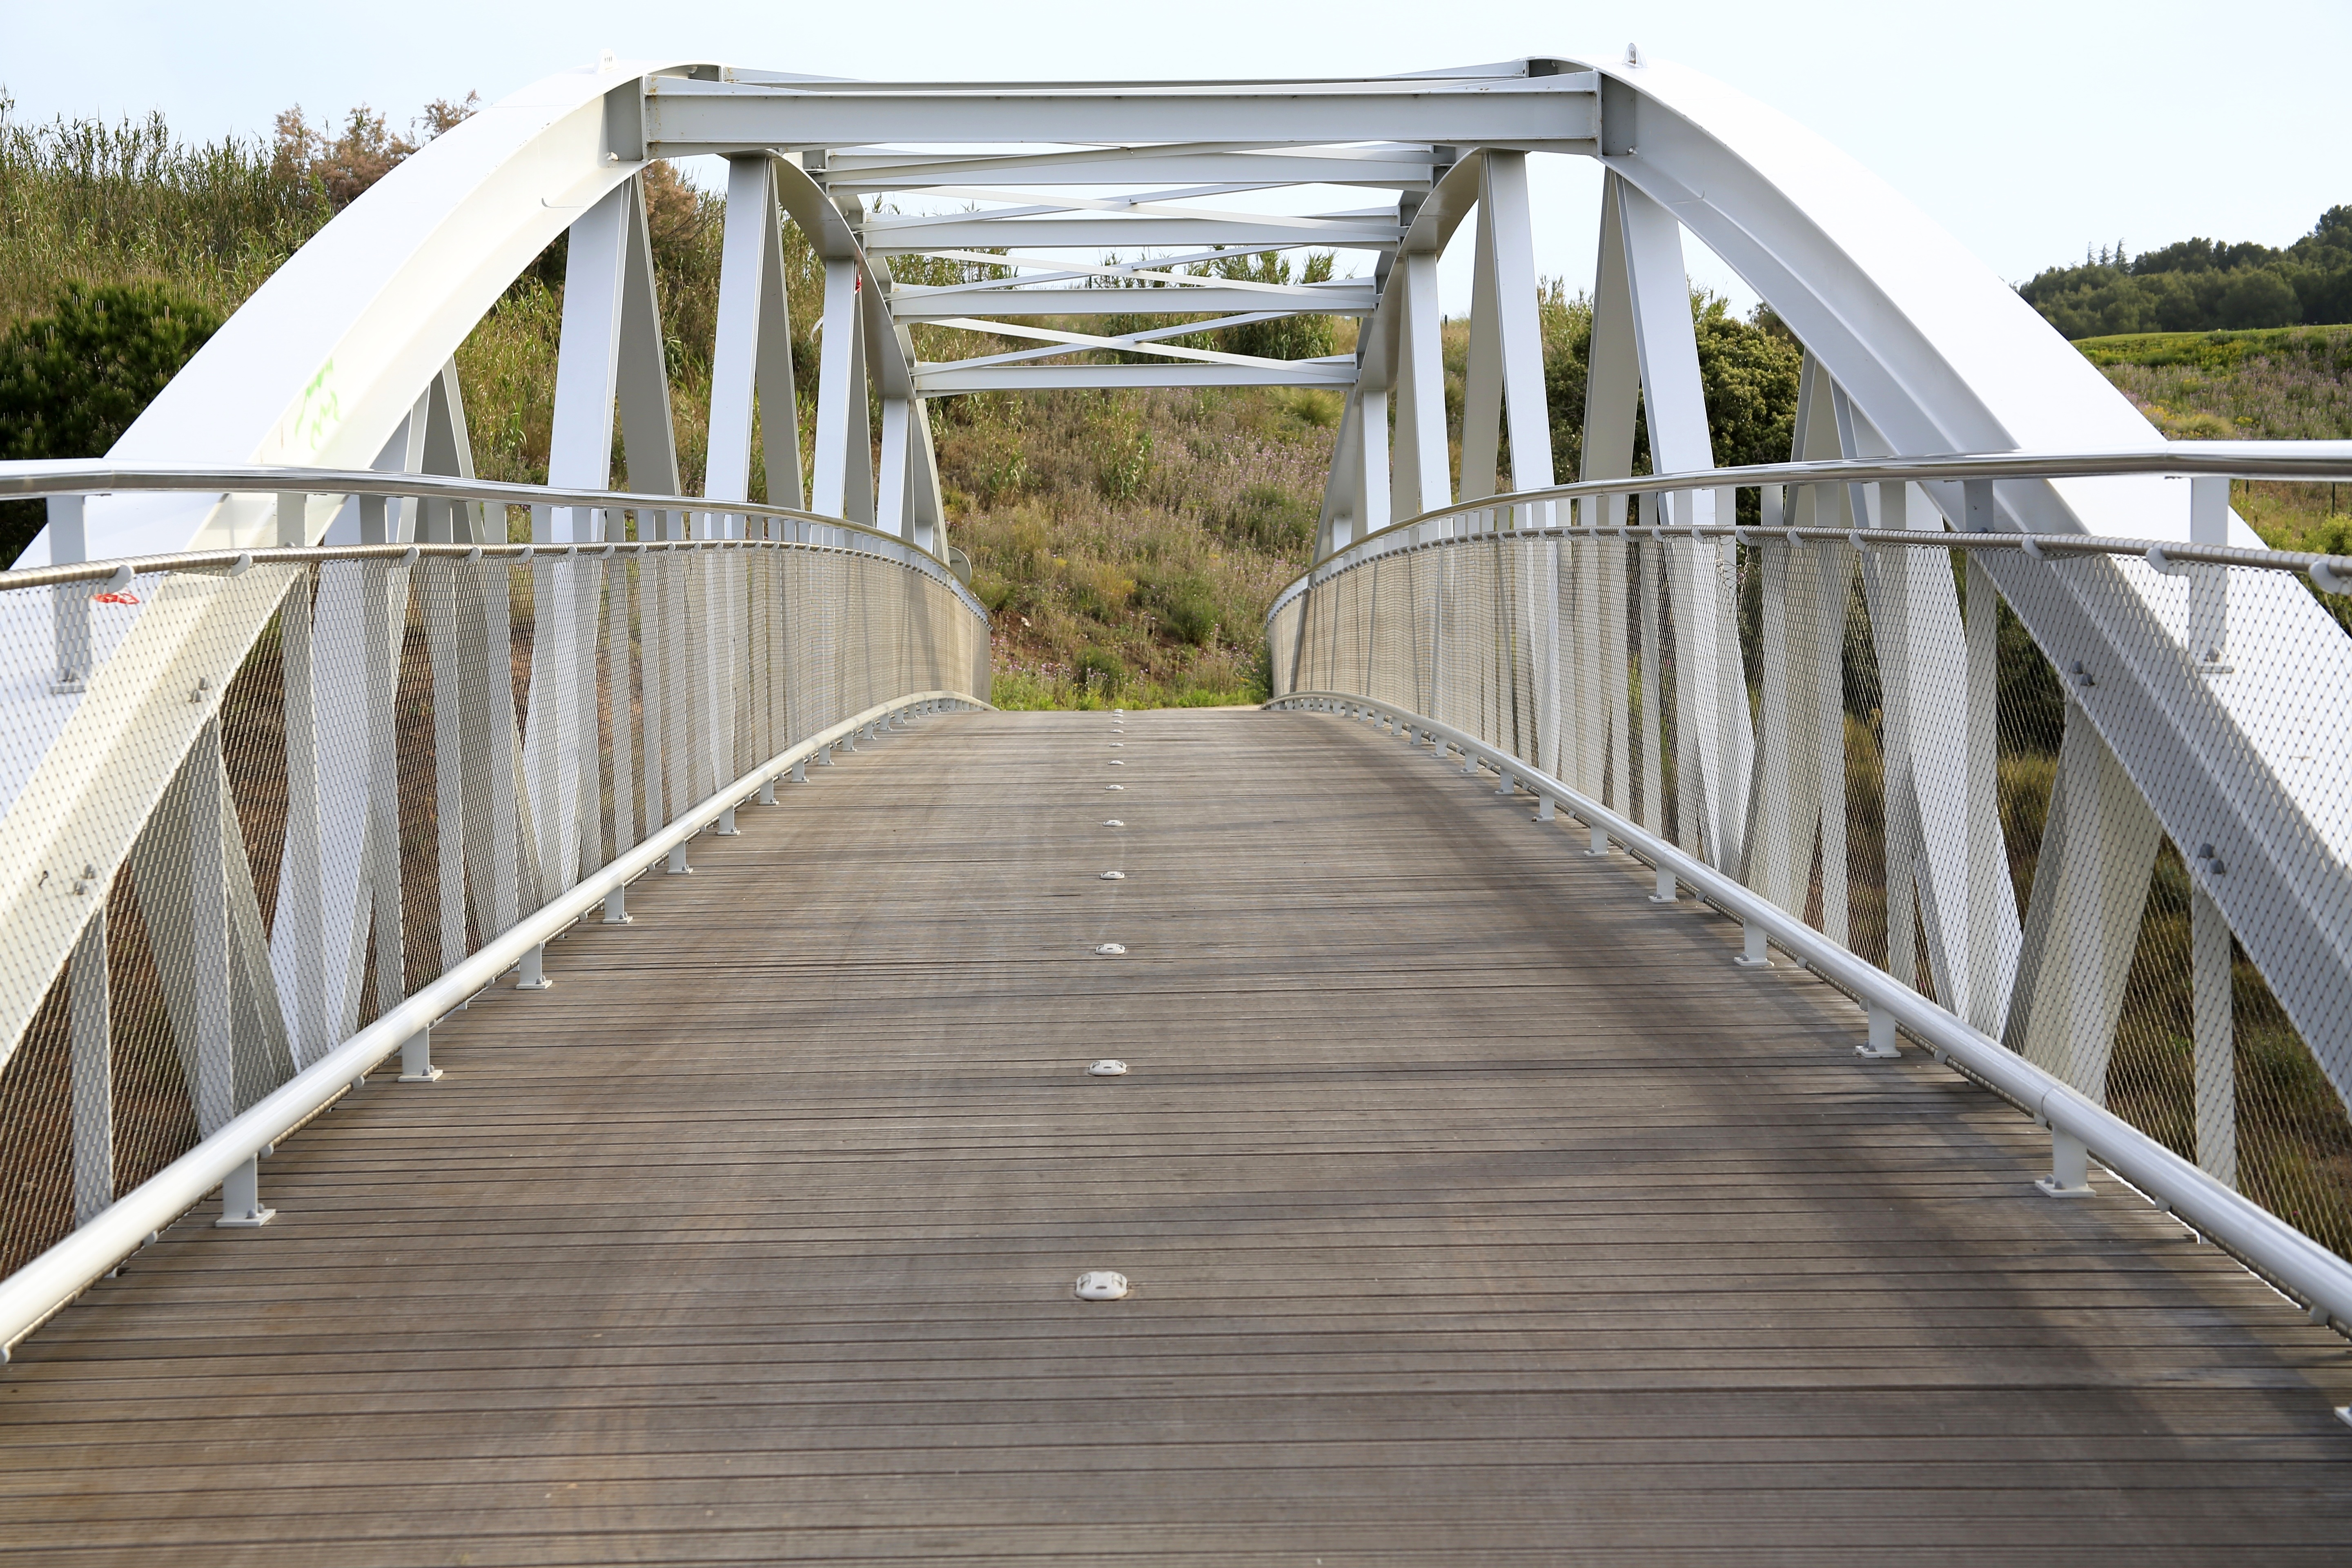
landscape, wood, bridge, highway, walkway, suspension bridge, color, crossed, iron, wooden bridge, cable stayed bridge, arch bridge, truss bridge, skyway, nonbuilding structure, outdoor structure